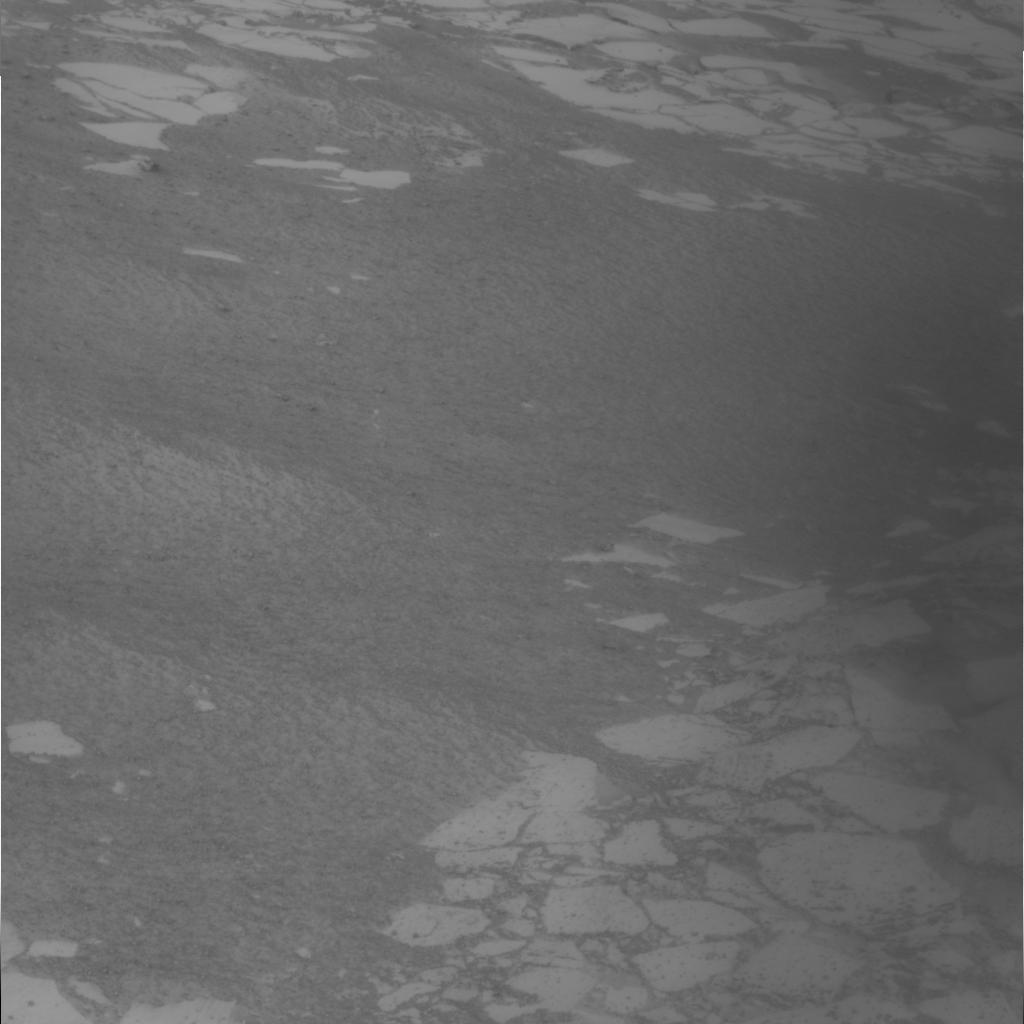
Surface features visible: Rock Outcrops, Rock (Linear Features), Soil, Spherules, Nearby Surface